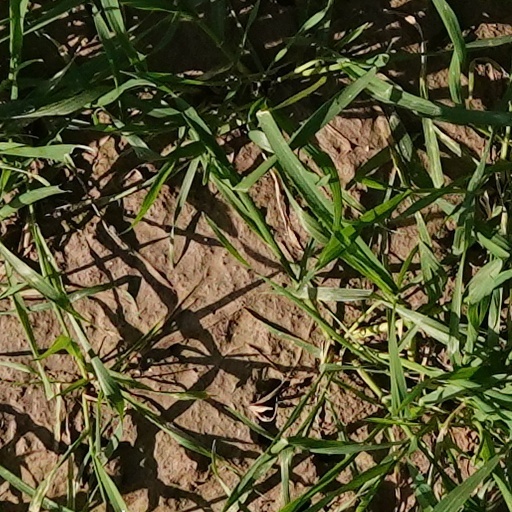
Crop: wheat